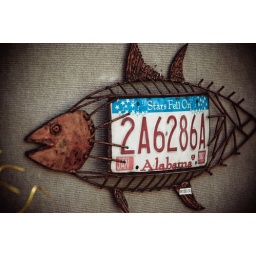
"We kissed in a field of white and stars fell on Alabama last night"